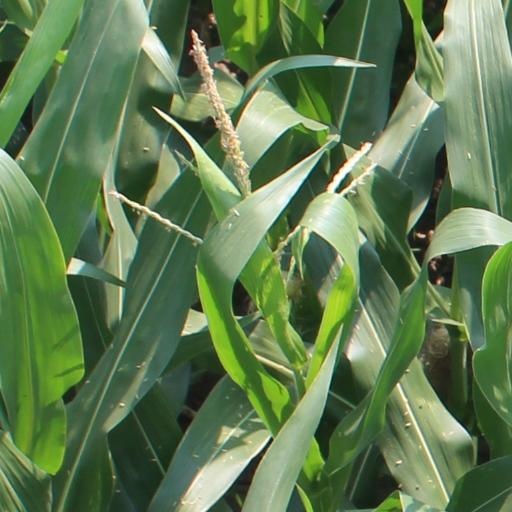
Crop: maize; corn